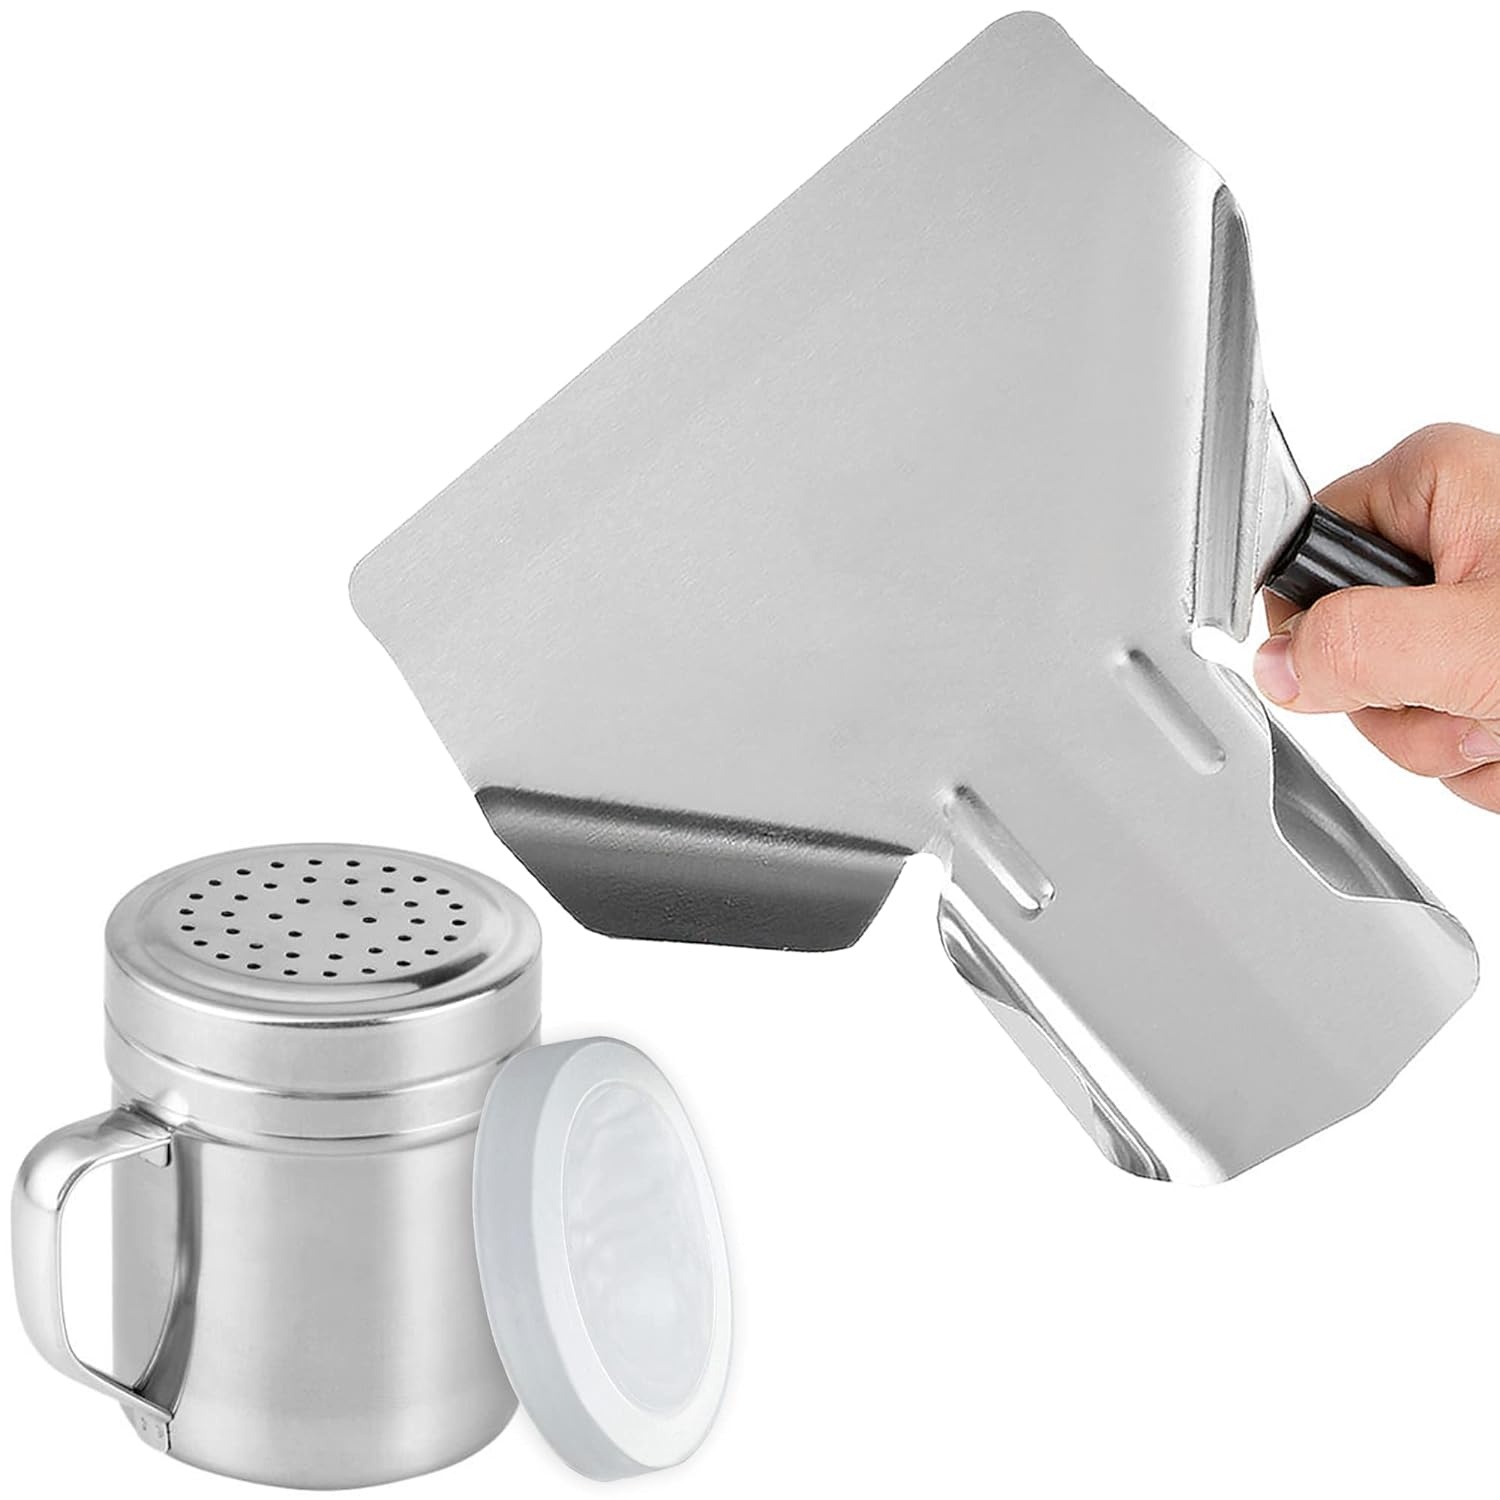
Metal Popcorn & French Fry Scoop Set - CUSINIUM
Brand: GearMustHave
Looking to elevate your popcorn game to a whole new level? Say hello to the CUSINIUM Concession Popcorn Scoop and Dredge Bundle - your ultimate partner in popcorn perfection! This delightful bundle from CUSINIUM includes a durable Metal Popcorn Scooper and a handy French Fry Scoop, offering you the perfect tools for serving up delicious snacks with ease. The Metal Popcorn Scooper is a game-changer when it comes to serving popcorn at your next movie night or concession stand setup. Crafted from high-quality, food-grade metal, this scoop is built to last, making it a reliable companion for all your popcorn adventures. The scooper's generous size allows you to quickly and efficiently scoop up the perfect amount of popcorn, ensuring that your guests are never left wanting. But wait, that's not all! The bundle also includes a versatile French Fry Scoop, designed to add a touch of flair to your snack-serving routine. Whether you're dishing out crispy fries or other tasty treats, this scoop's sleek design and sturdy construction make it a must-have in any kitchen or snack bar. One of the standout features of these scoops is their ergonomic design, which makes them comfortable to hold and easy to use for extended periods. Say goodbye to flimsy scoops that leave your hands and wrists tired - with the CUSINIUM Concession Popcorn Scoop and Dredge Bundle, serving up snacks is a breeze! In addition to their functionality, these scoops are also a breeze to clean, thanks to their smooth surfaces and durable construction. Simply give them a quick rinse after use, and they'll be ready to go for your next snacking session. So, if you're ready to take your popcorn and snack-serving game to new heights, look no further than the CUSINIUM Concession Popcorn Scoop and Dredge Bundle. With its durable construction, ergonomic design, and versatile functionality, this bundle is sure to become your go-to companion for all your snacking needs. Treat yourself to this fabulous bundle today and get ready to serve up smiles with every scoop!
Category: Home & Garden > Kitchen & Dining > Kitchen Tools & Utensils > Scoops > Popcorn & French Fry Scoops > Popcorn Scoops